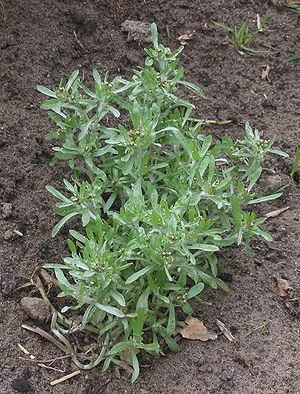
Sumpevighedsblomst
Sumpevighedsblomst, ofte skrevet sump-evighedsblomst, er en enårig, 5-20 centimeter høj plante i kurvblomst-familien. Det er en gråfiltet plante, hvis opstigende stængel bærer udspærret oprette grene med i spidsen små, blegbrune blomsterkurve i tætte nøgler. Bladene er lancetformede og cirka 2,5 centimeter lange.